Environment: real
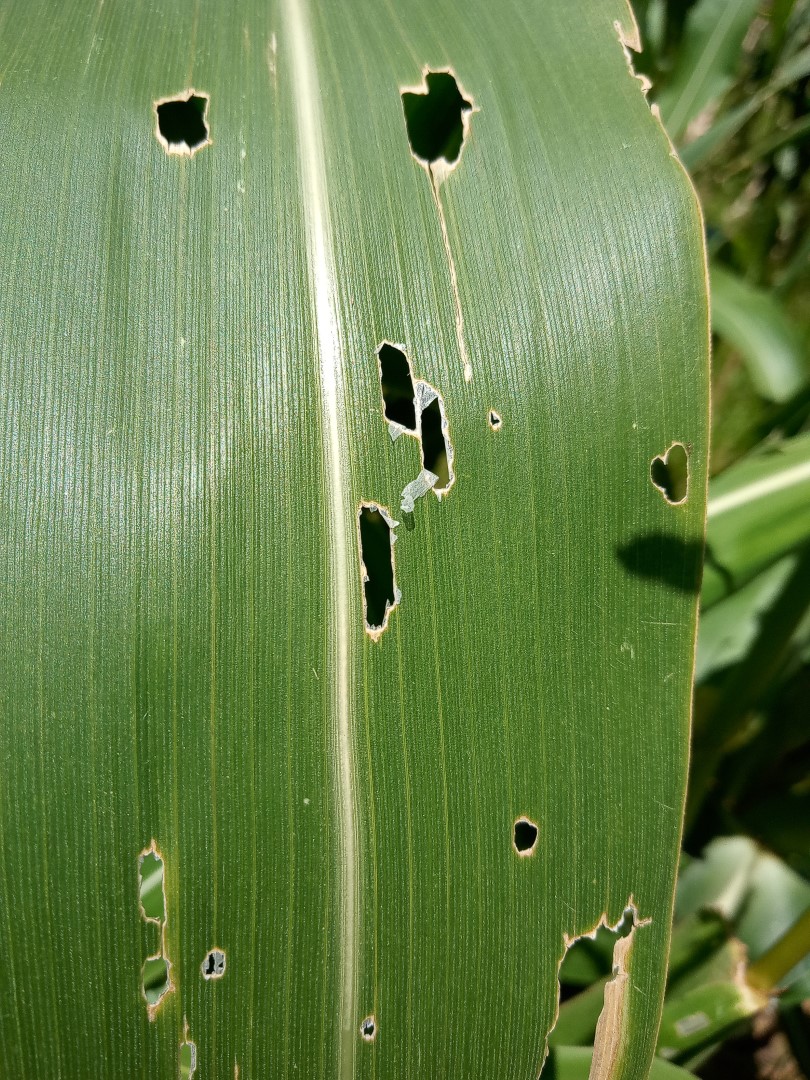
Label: fall_armyworm